1966 Ghanaian coup d'état

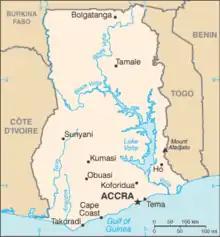
Map of Ghana.

The 1966 Ghanaian coup d'état (codenamed Operation Cold Chop) was a military overthrow of President Kwame Nkrumah on February 24, 1966, while he was visiting China. The swift and bloodless coup led to the establishment of an eight-member National Liberation Council (NLC), comprising four army and four police officers. The NLC dissolved Nkrumah's Convention People's Party and the Parliament, and suspended the constitution.